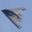
Label: airplane